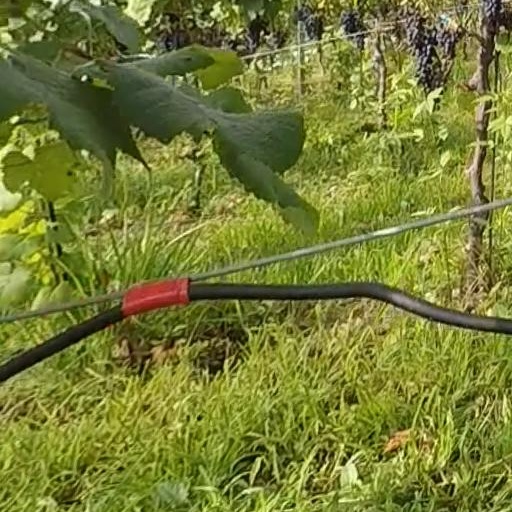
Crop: grape